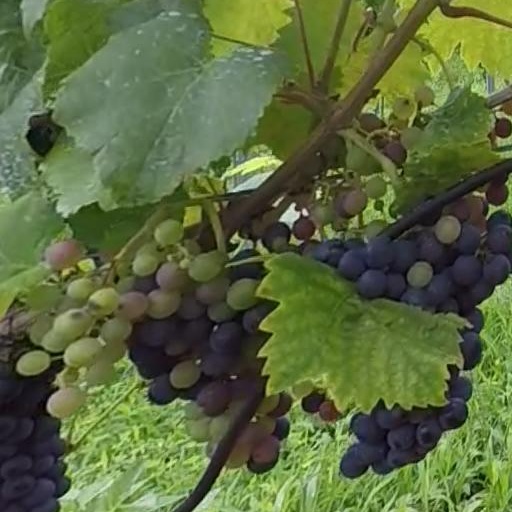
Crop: grape